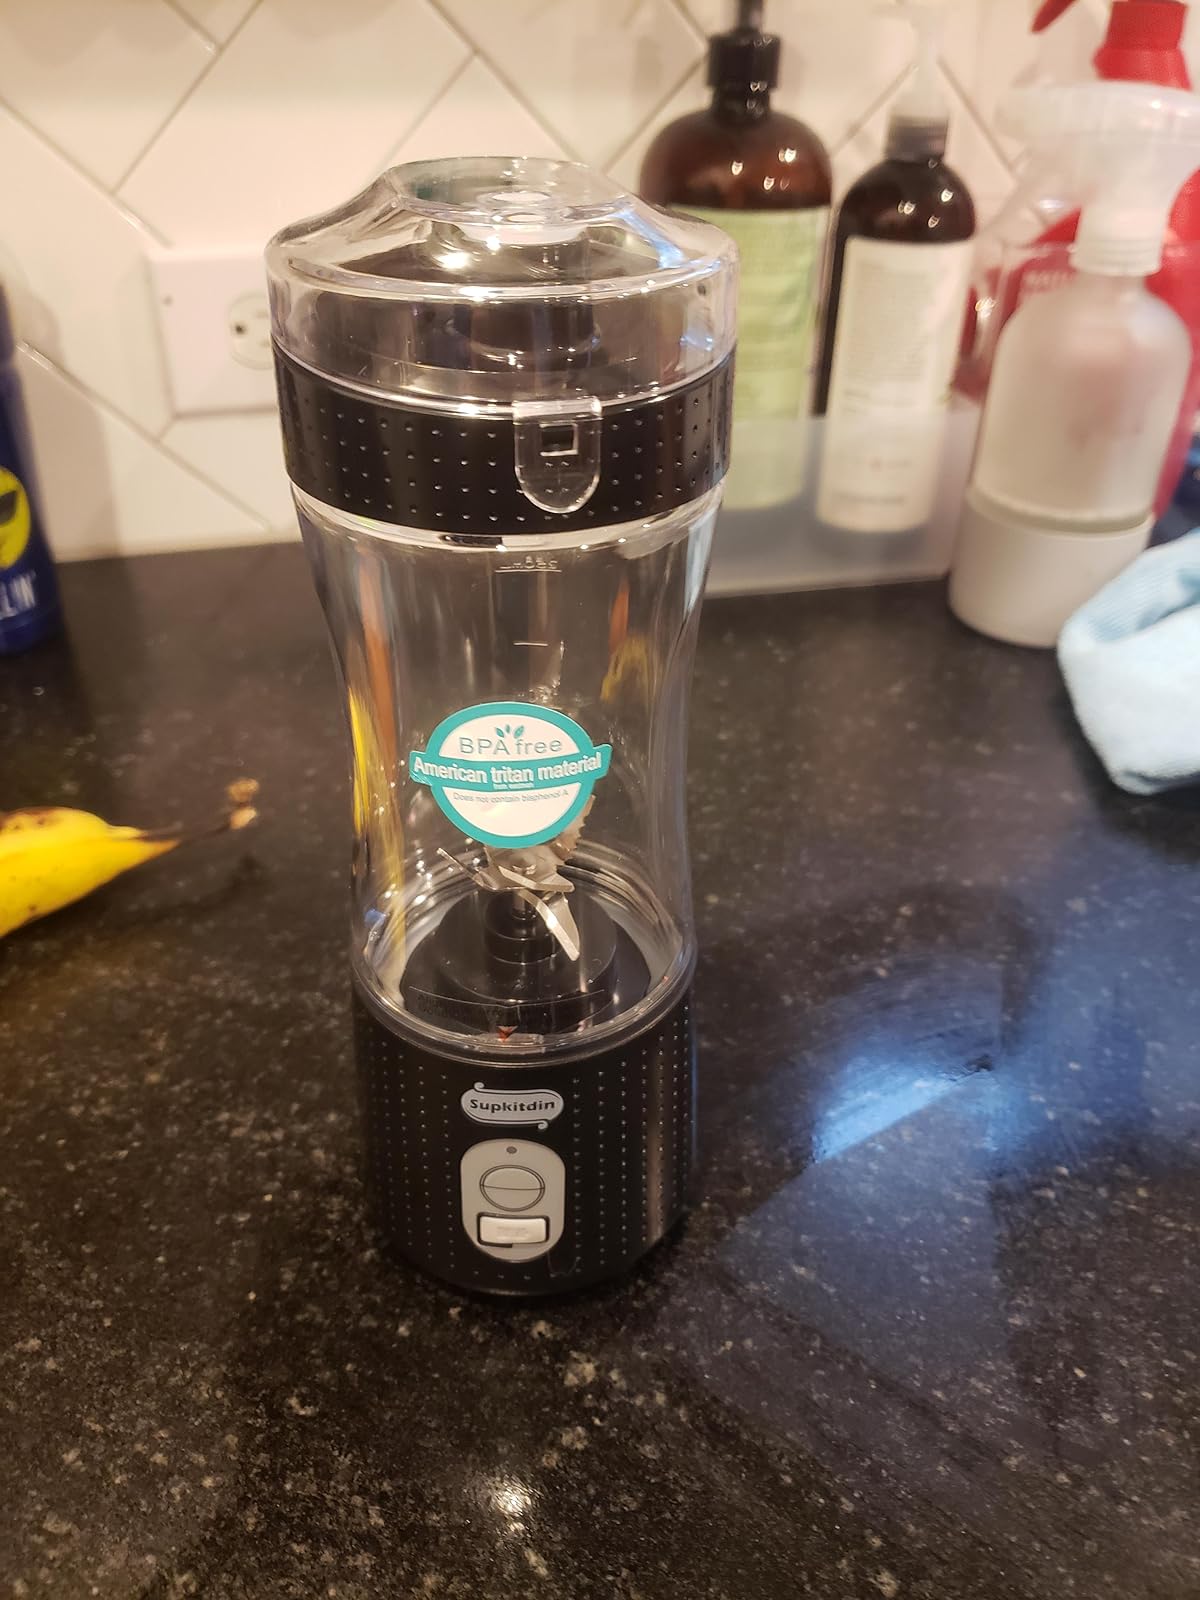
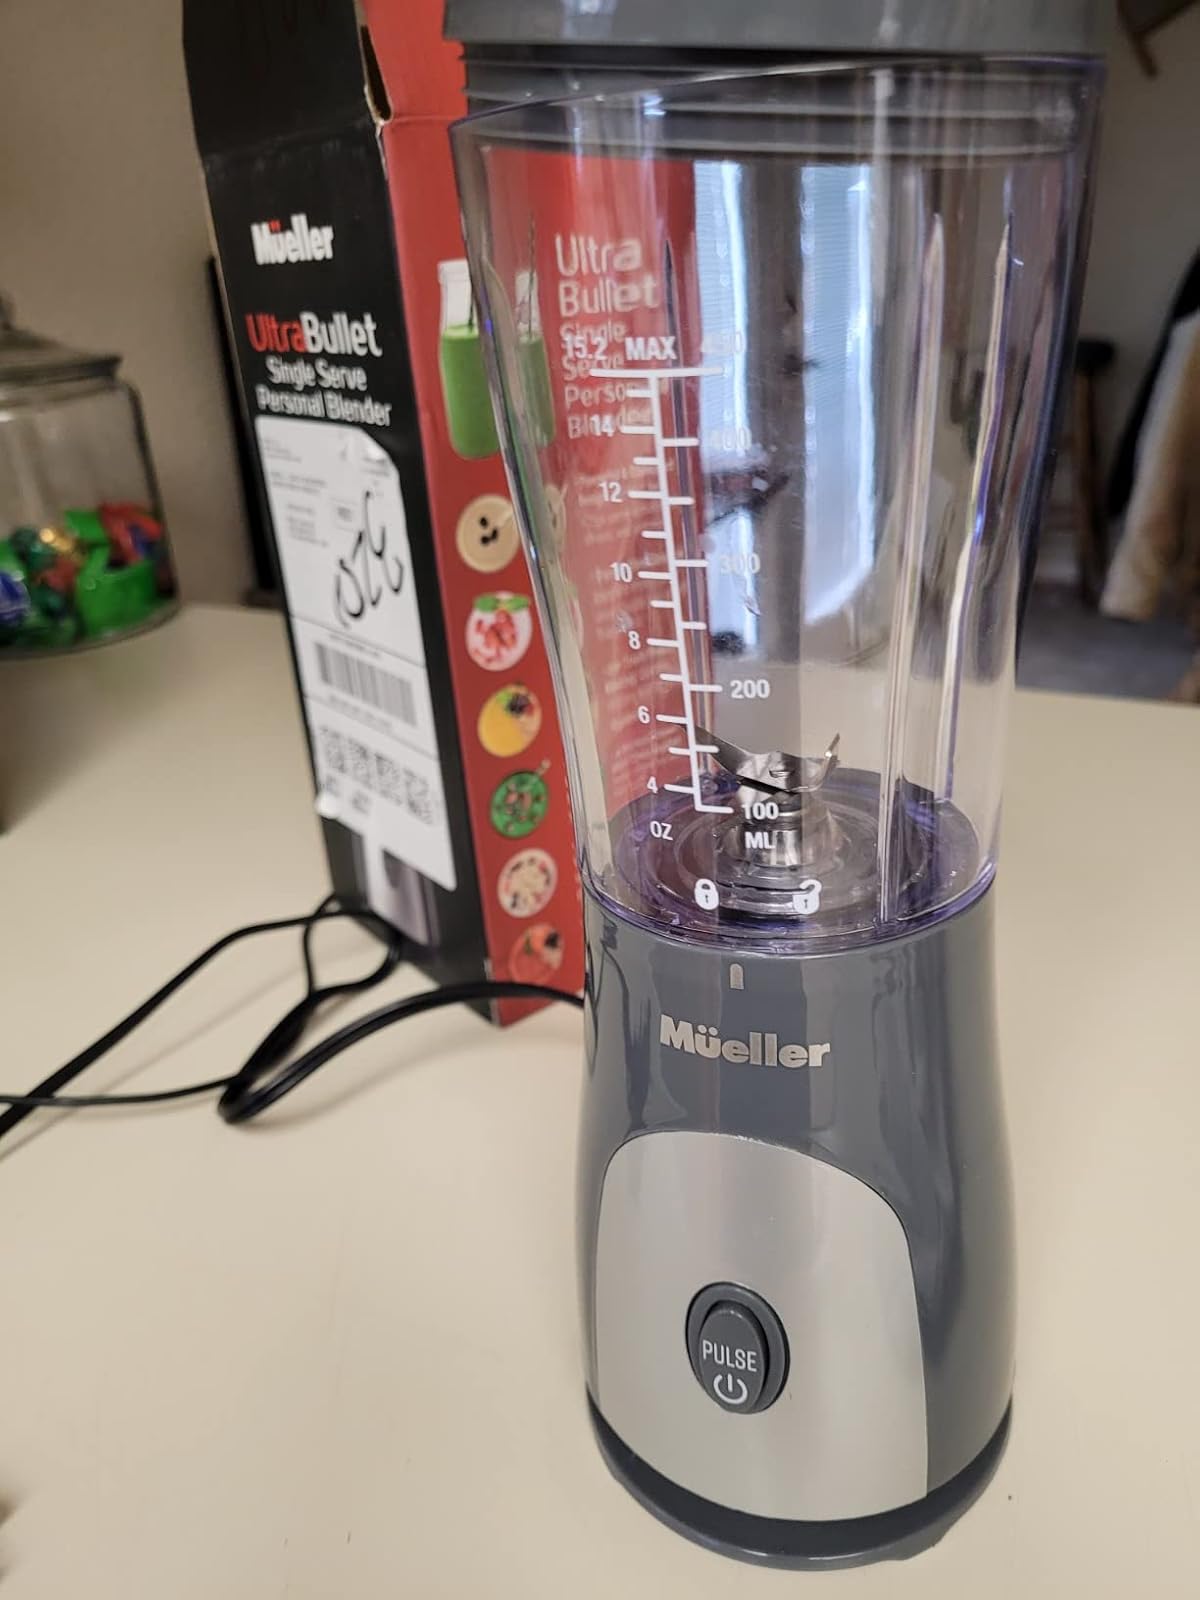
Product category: items_blender
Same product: no